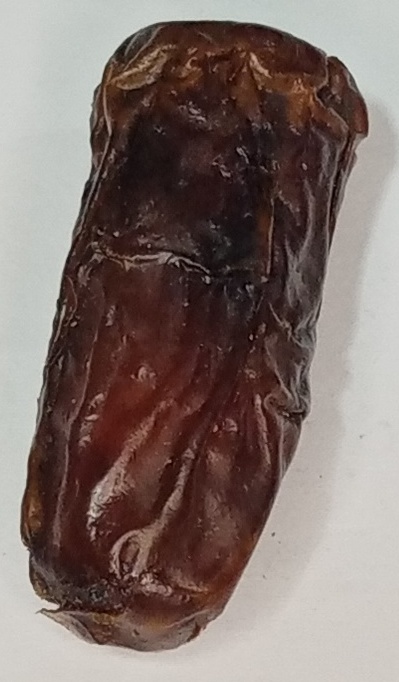
Variety: gajar
Size: large
Grade: grade-1